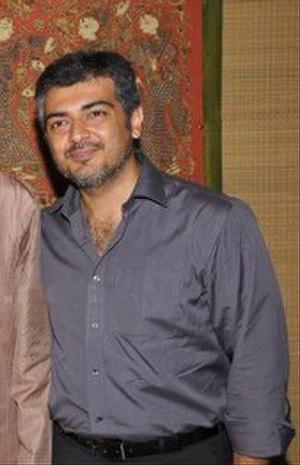
Ajith Kumar est un acteur tamoul, né le 1ᵉʳ mai 1971 à Hyderabad. il travaille principalement dans le cinéma tamoul.